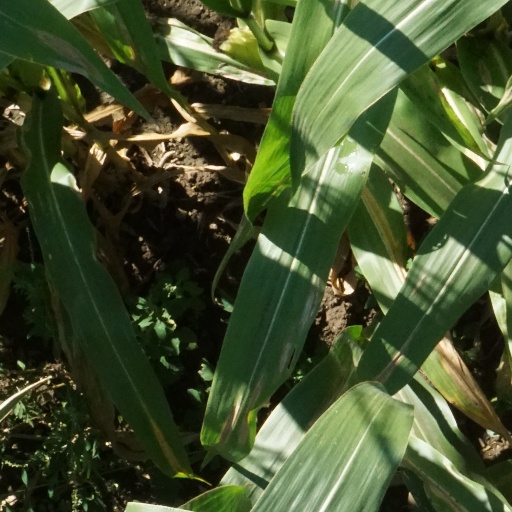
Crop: maize; corn